Lacovia

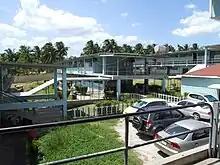
Lacovia High School

Lacovia is a town in St Elizabeth, Jamaica, located on the Black River between the Upper Morass and the Lower Morass.